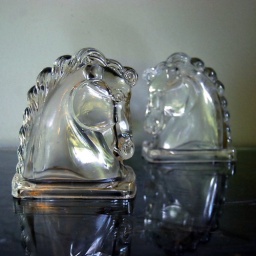
These two magnificent horse heads are molded glass bookends made by Federal Glass Company in the 1940s to 1950s.